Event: Nepal Earthquake
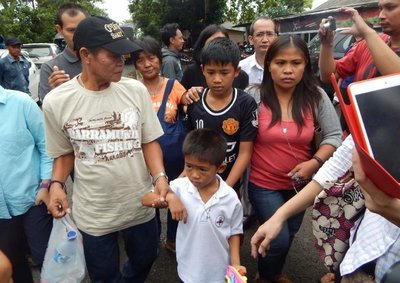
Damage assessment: no_damage